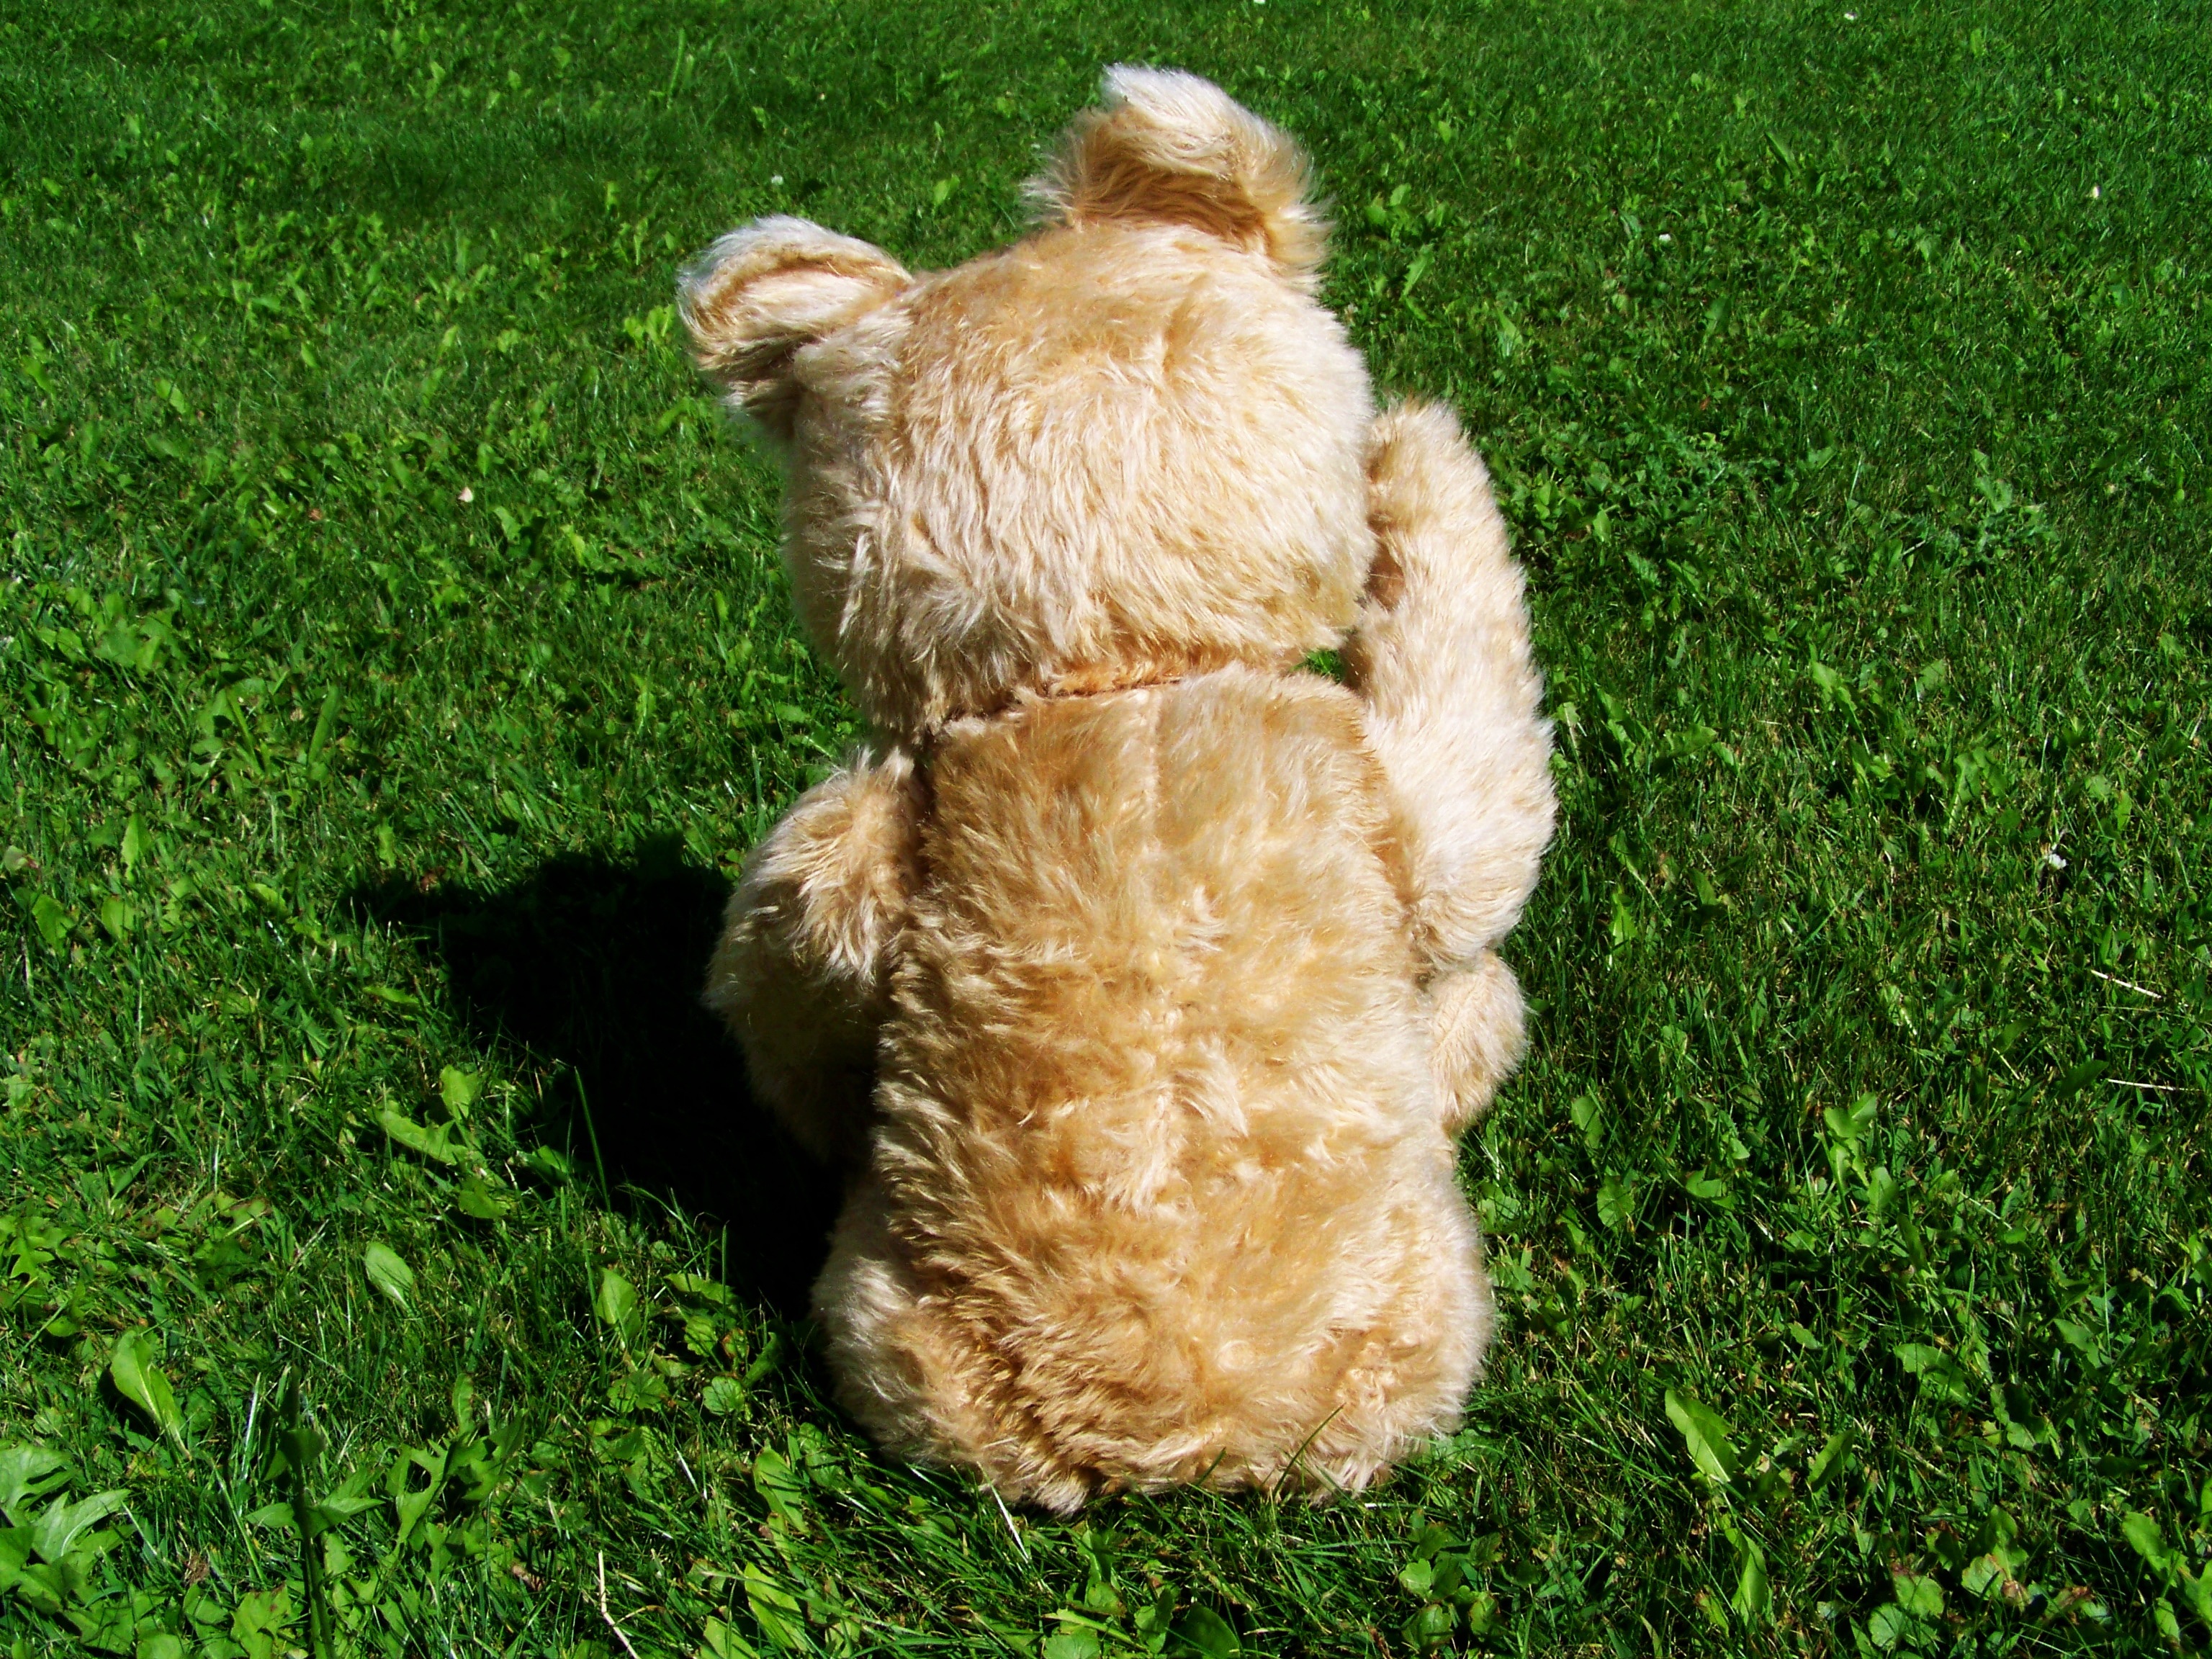
grass, lawn, puppy, dog, sheep, mammal, poodle, teddy bear, furry teddy bear, child's play, colored buns, dog like mammal, dog breed group